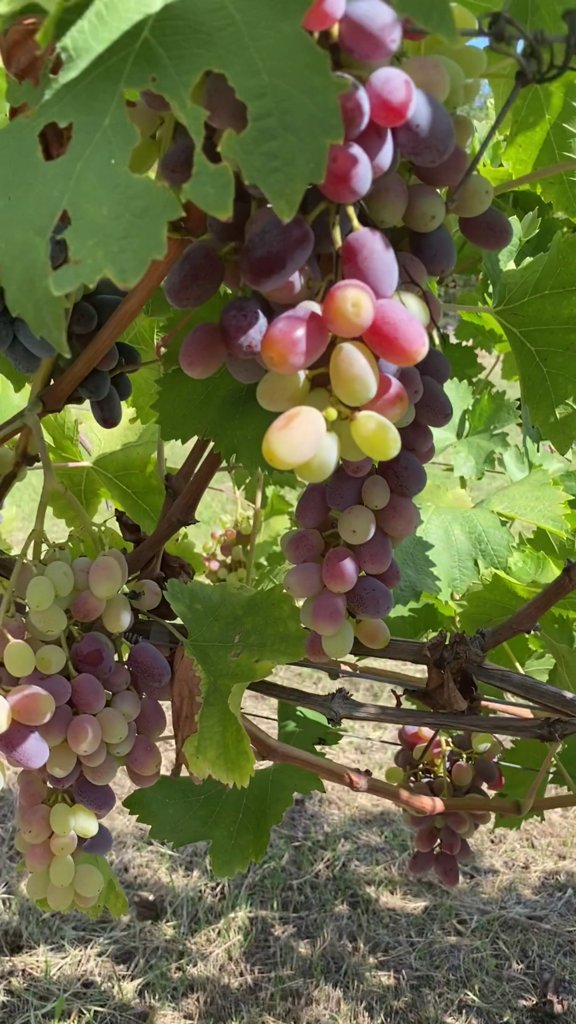
Berries visible: 183
Grape clusters: 4